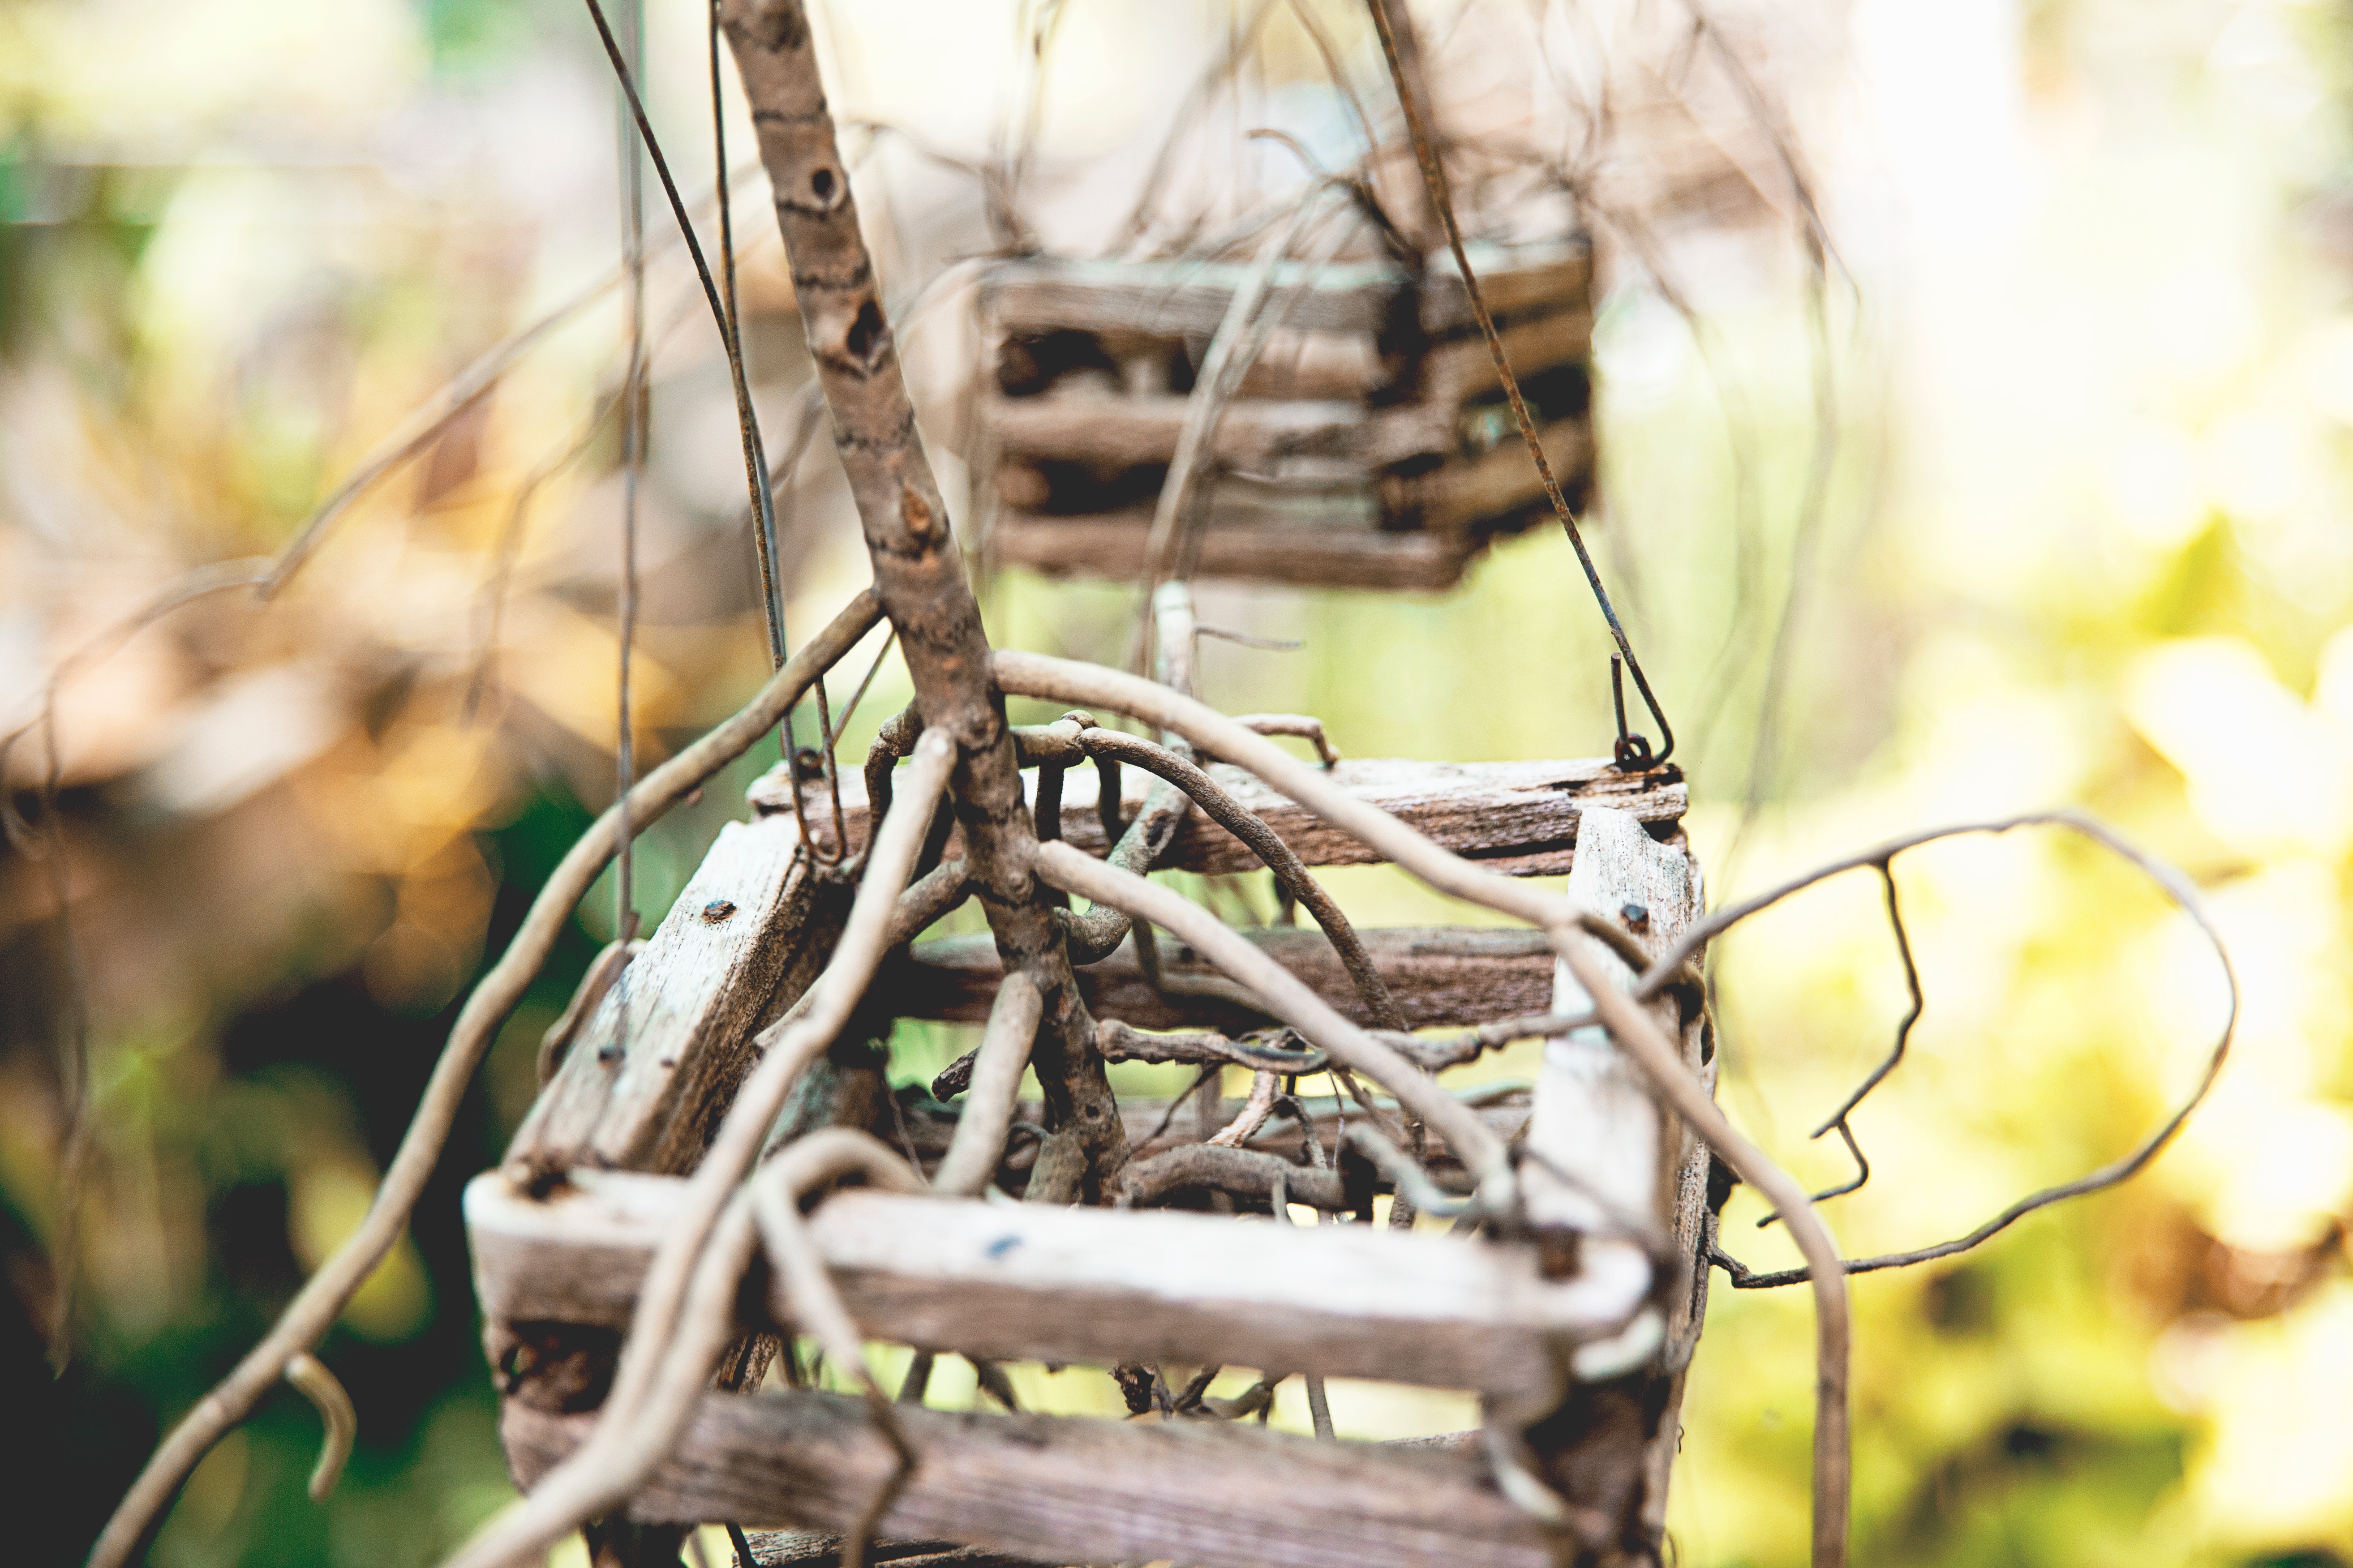
branch, leaf, flower, spring, green, autumn, twig